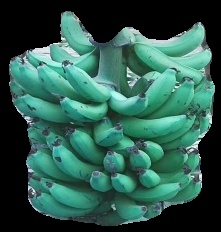
Variety: pachbale
Grade: grade3